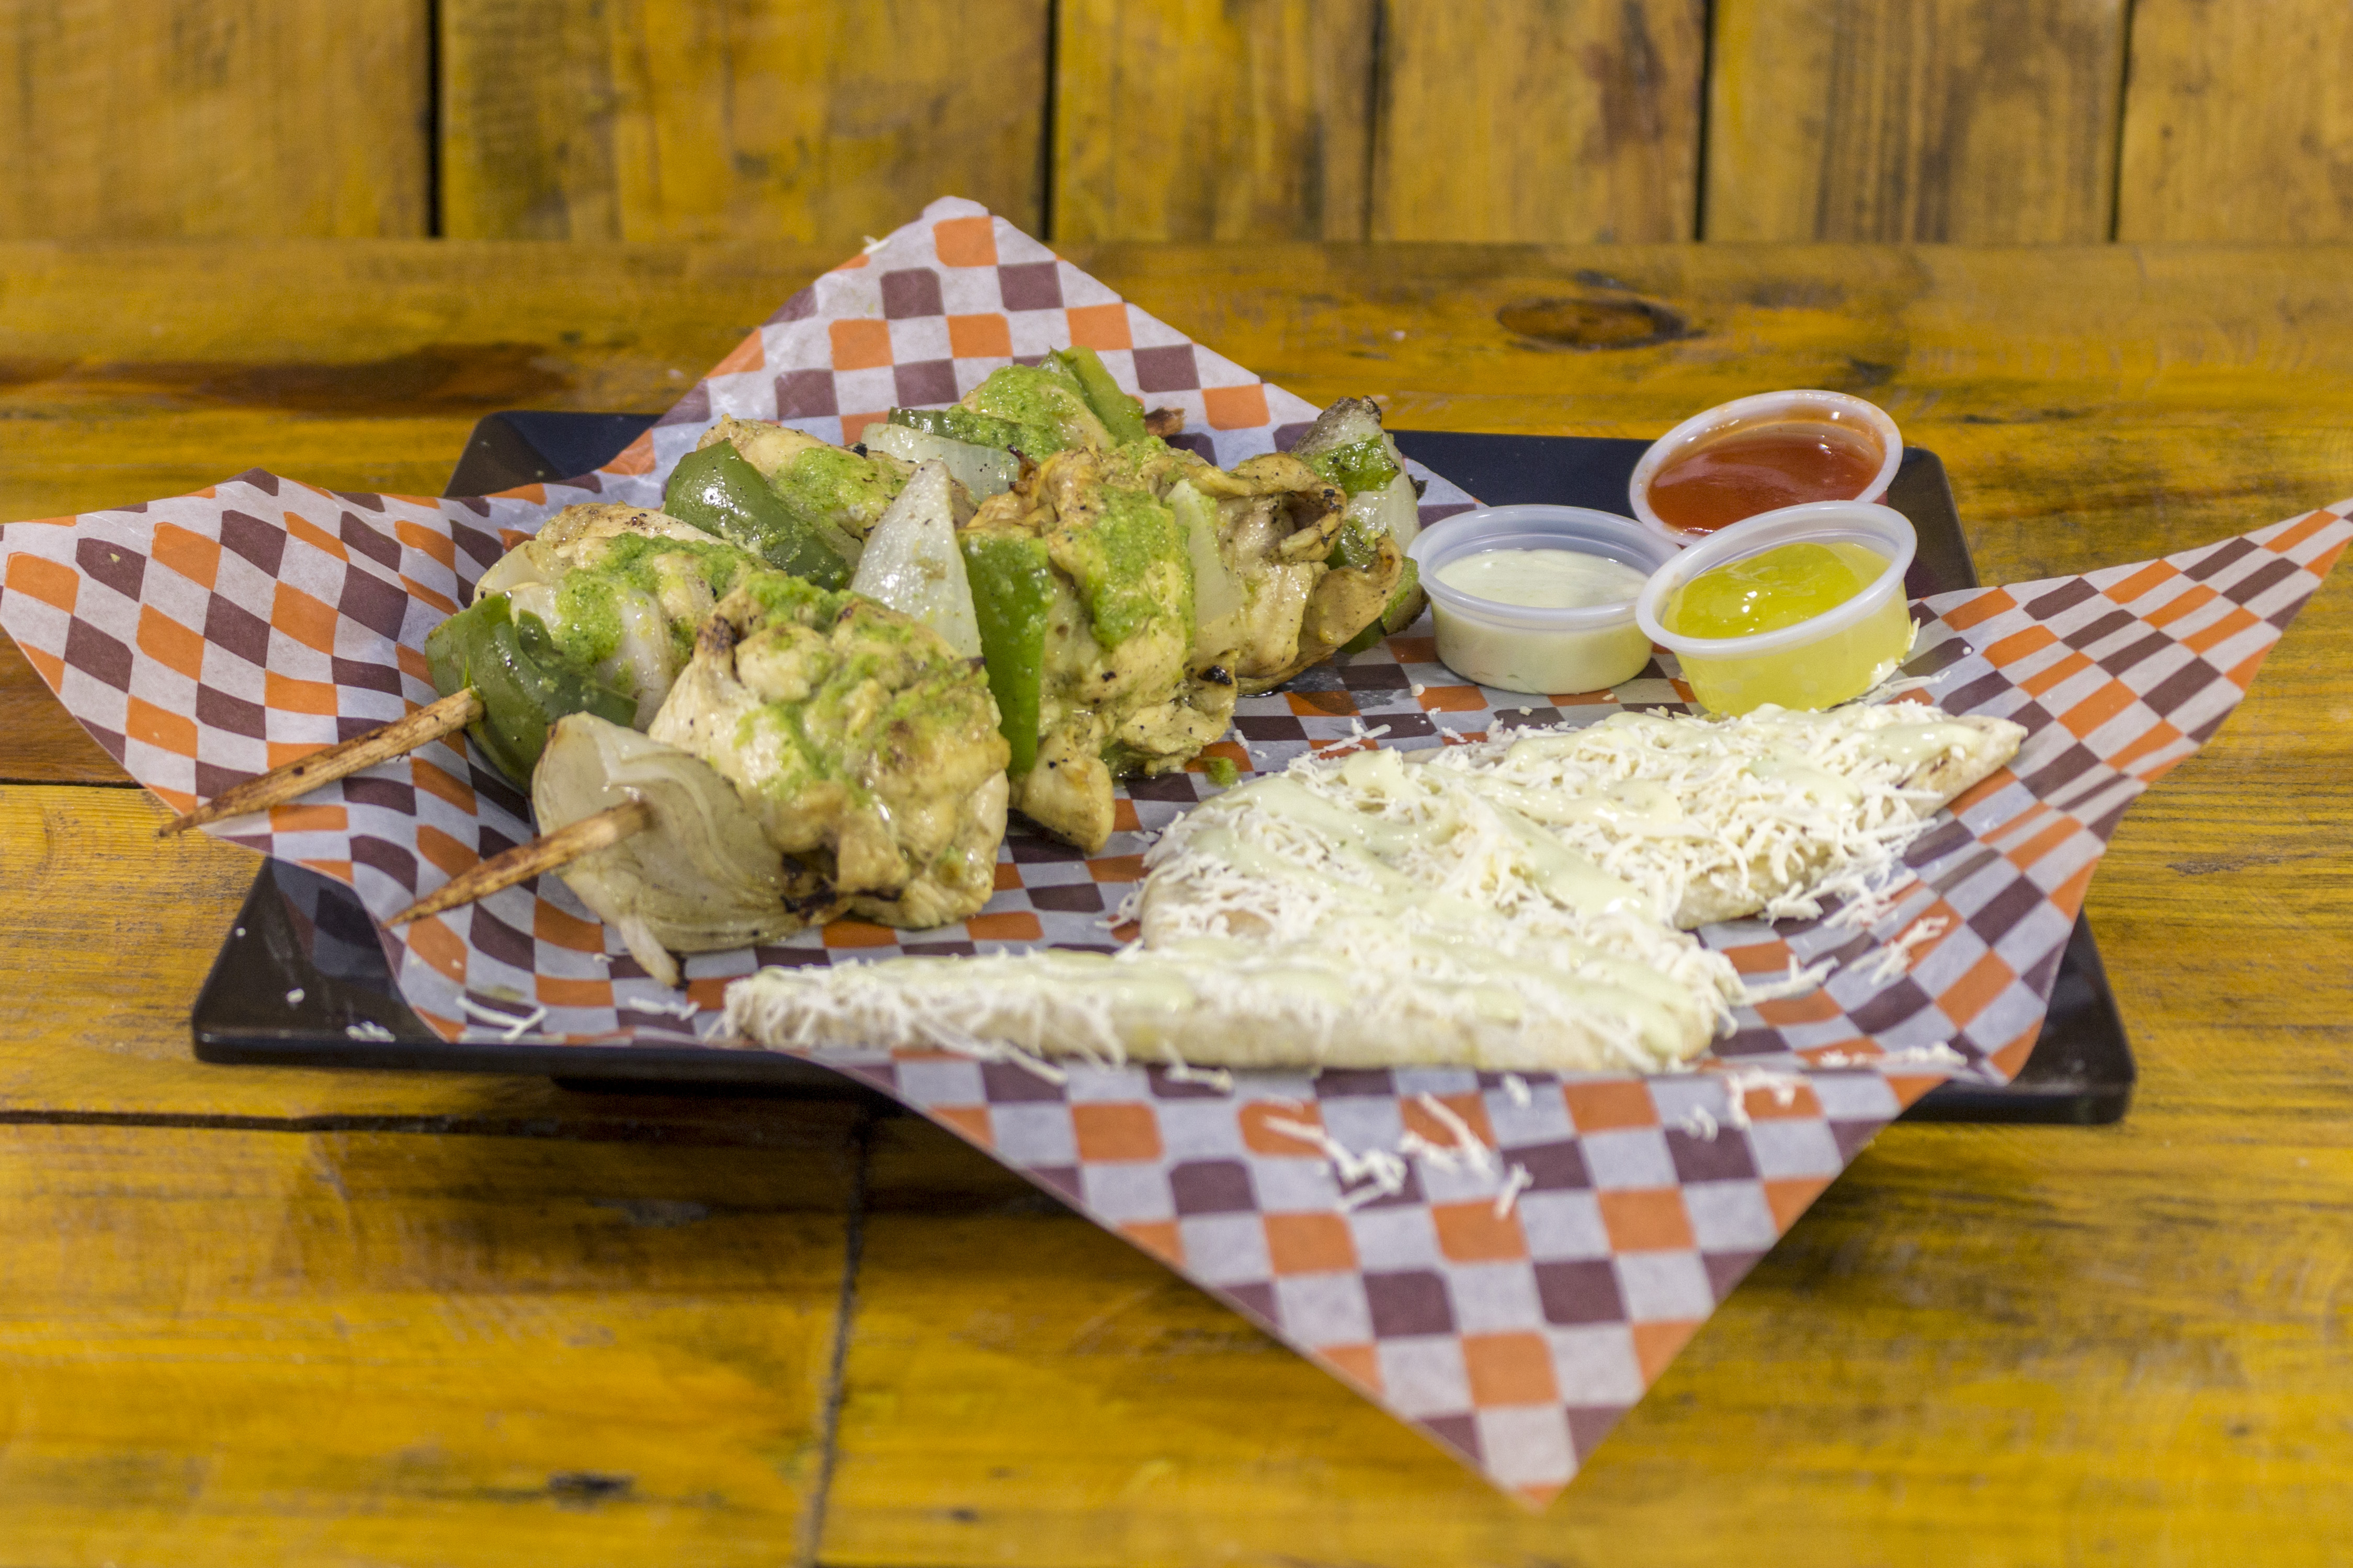
food, dish, cuisine, ingredient, nachos, produce, vegan nutrition, table, recipe, guacamole, mexican food, platter, salad, finger food, american food, dip